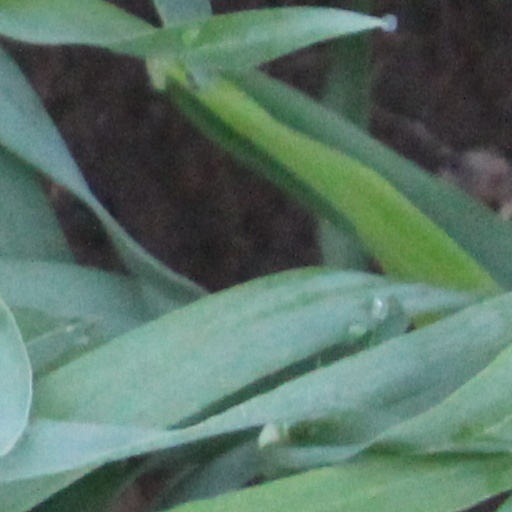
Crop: wheat